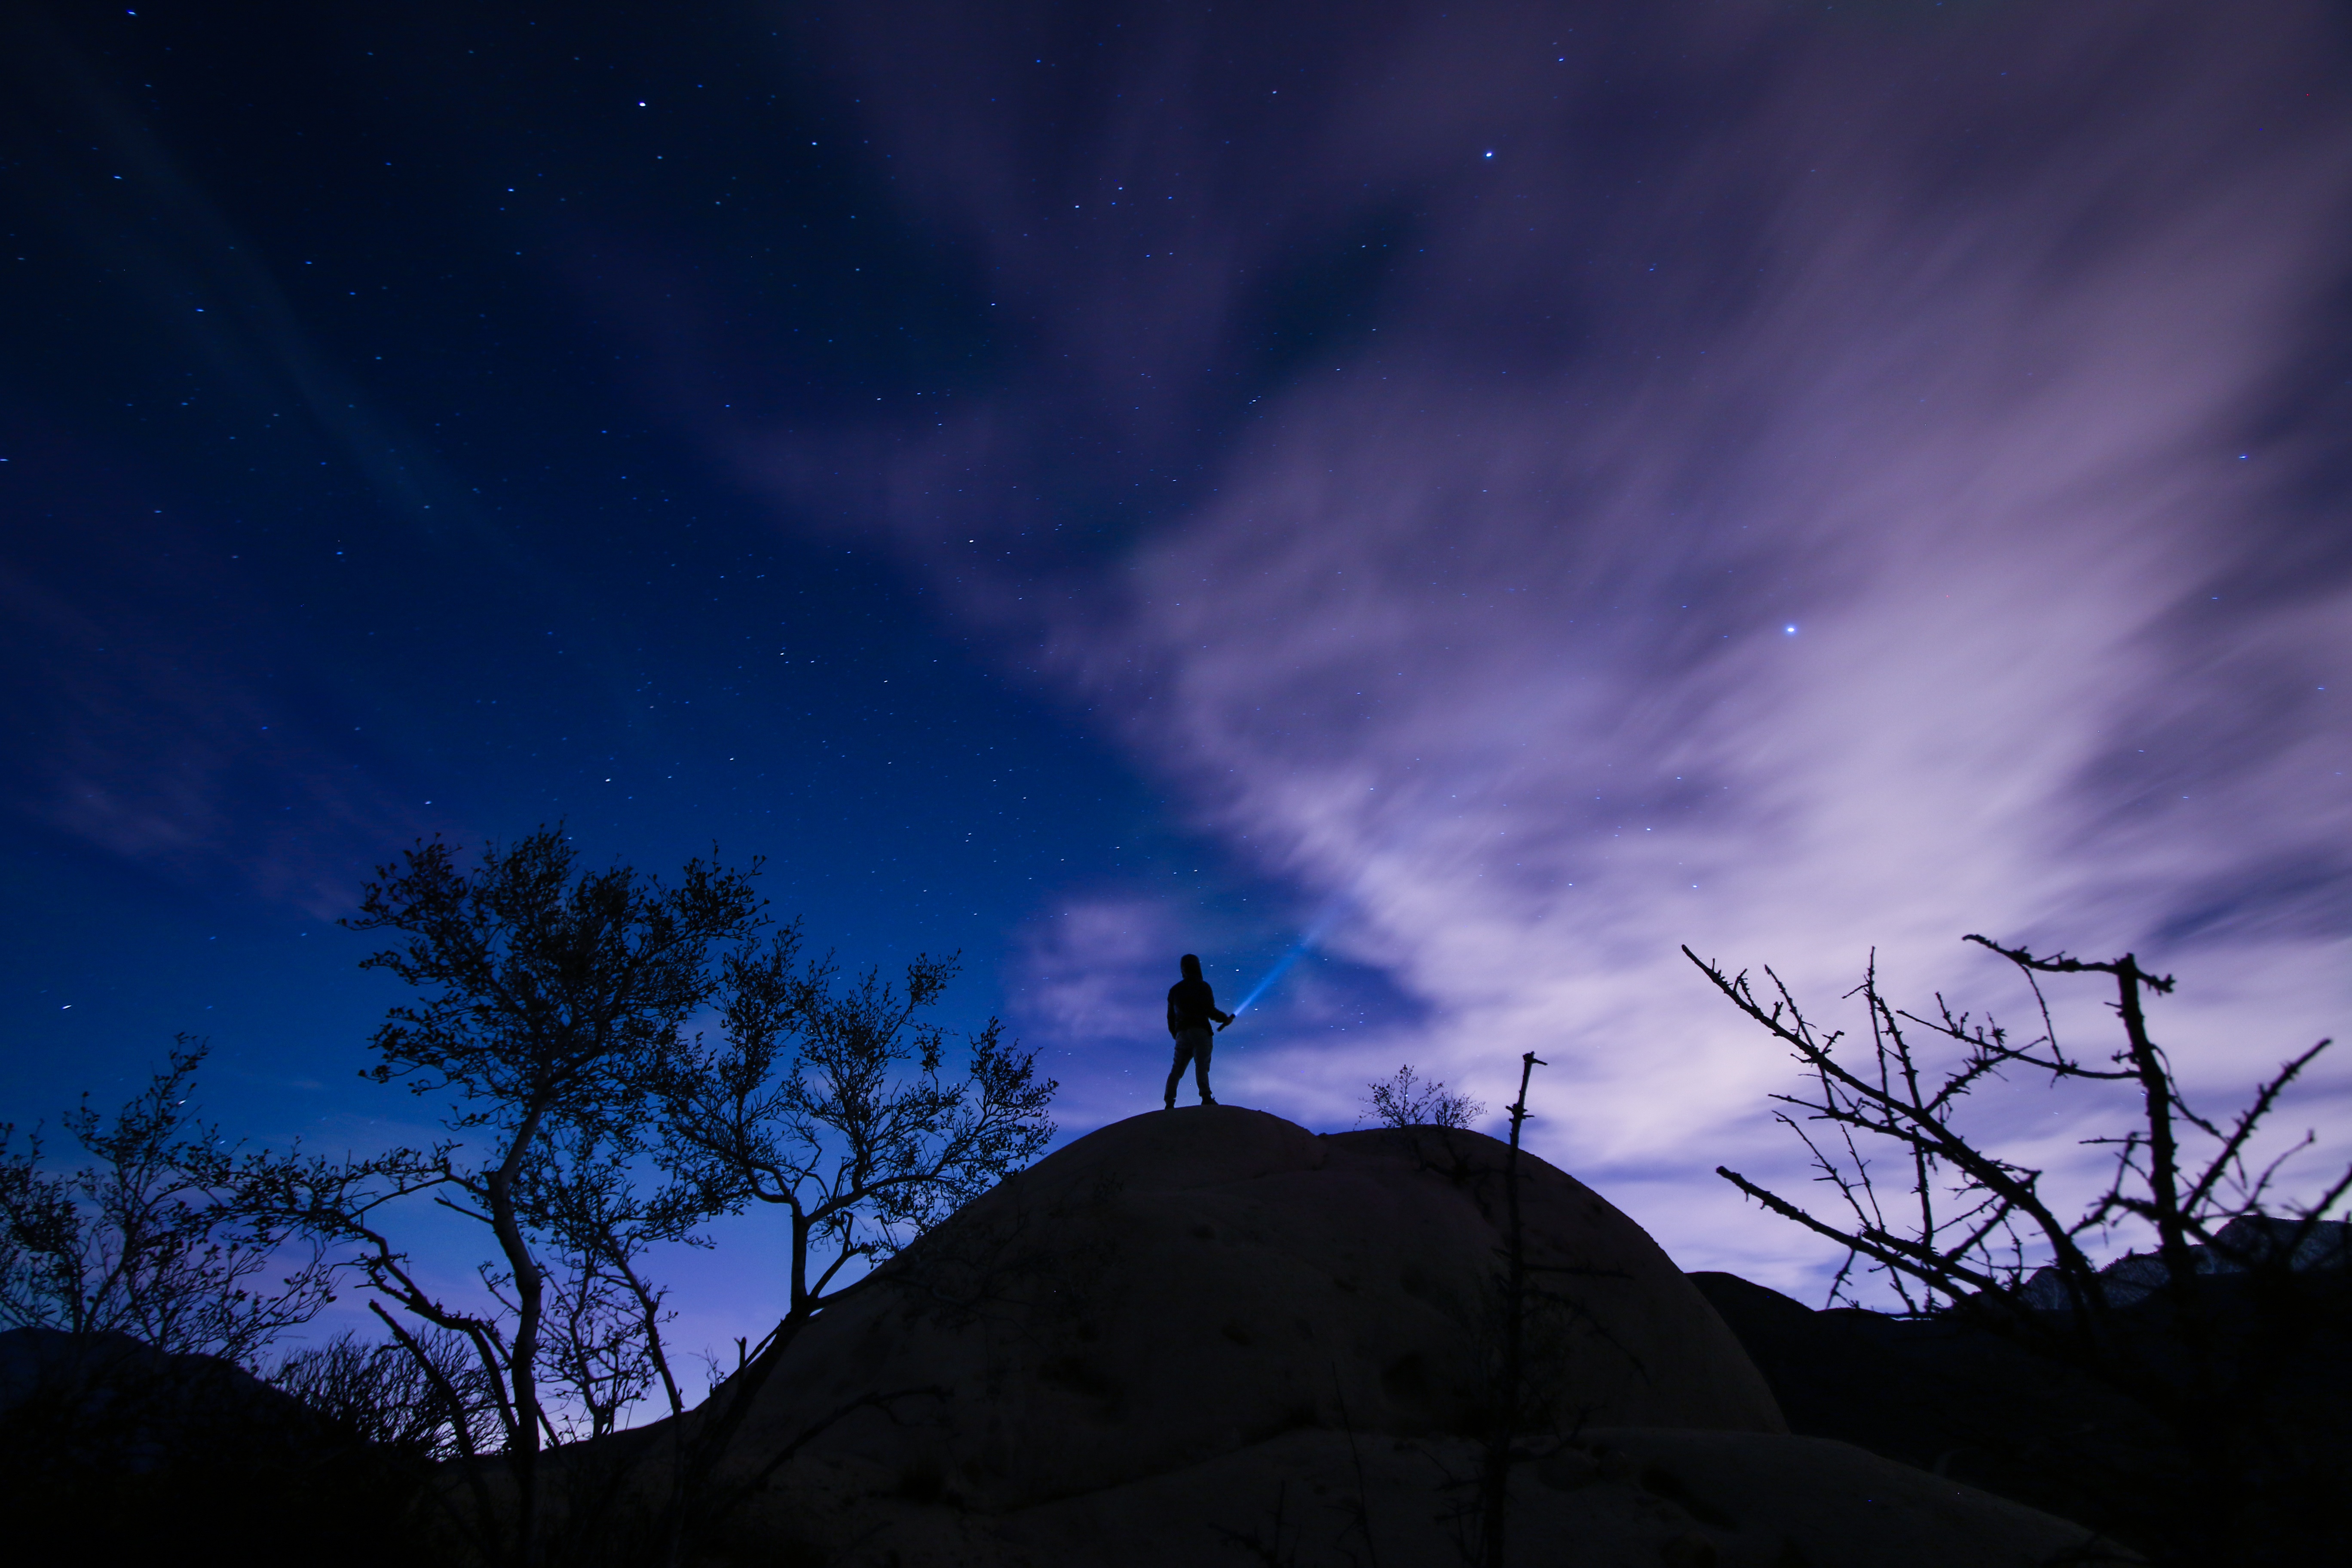
light, cloud, sky, night, star, dawn, atmosphere, dusk, evening, weather, darkness, aurora, moonlight, meteorological phenomenon